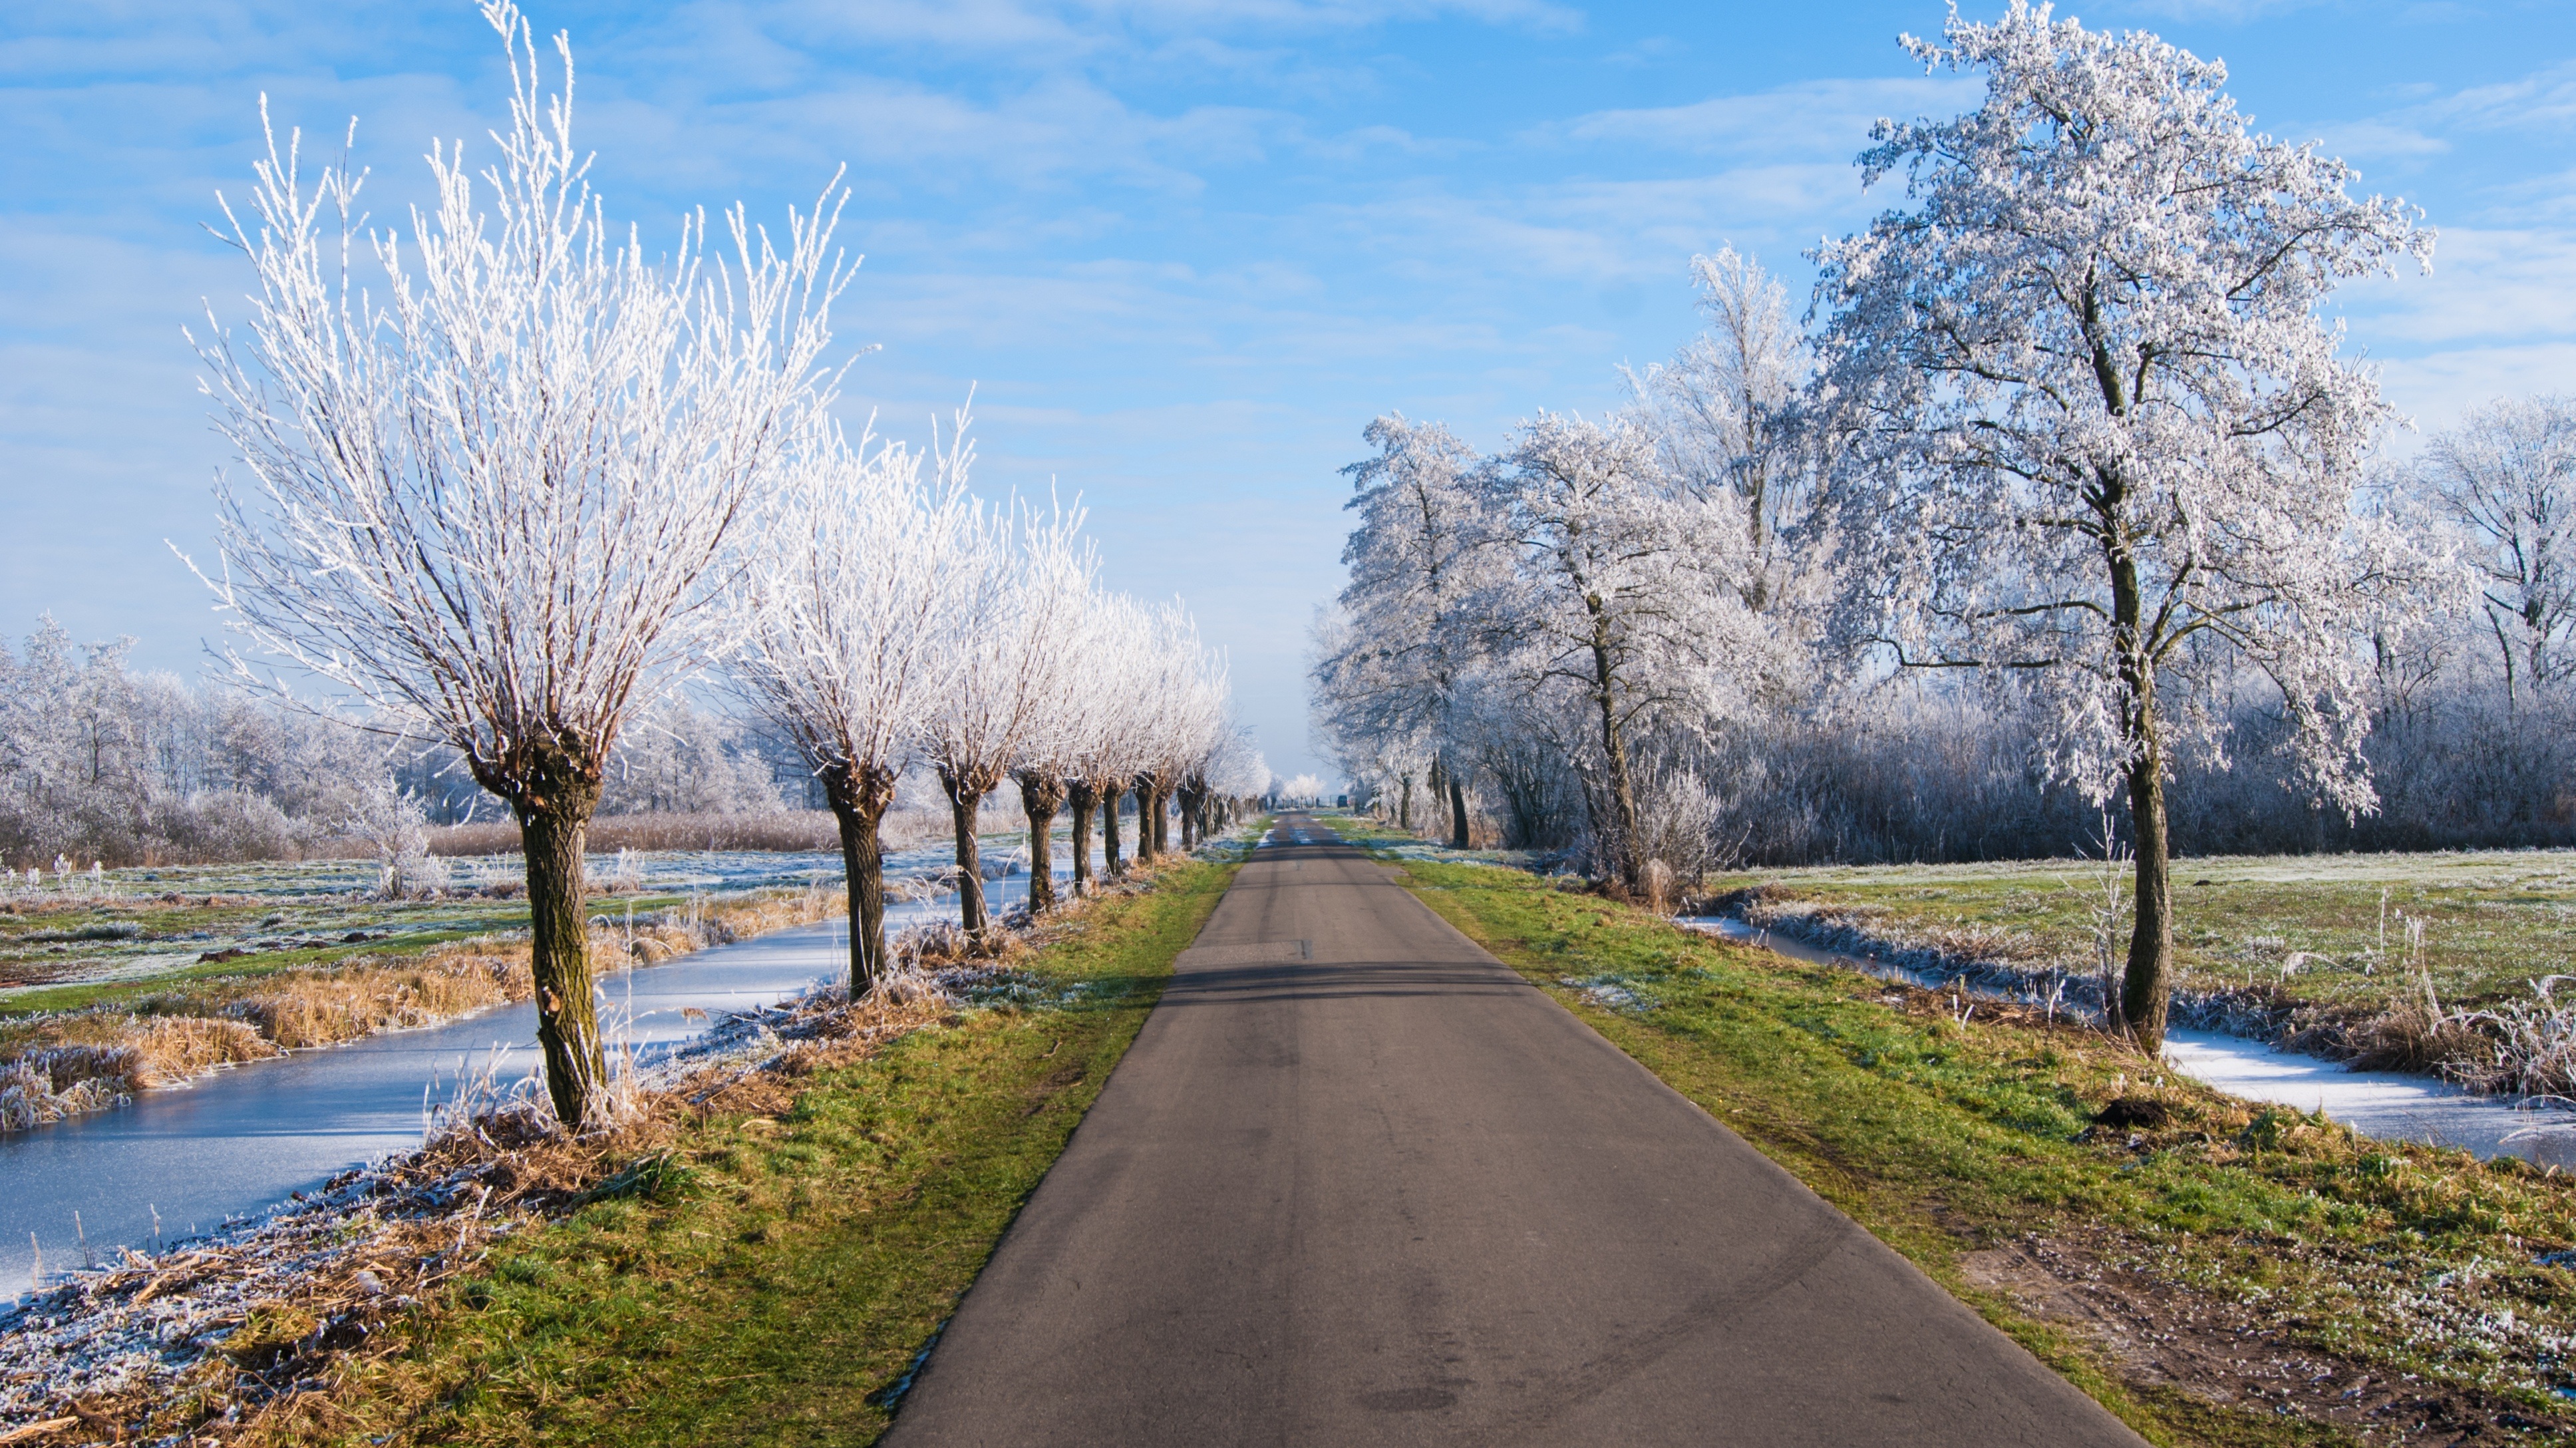
landscape, tree, nature, grass, snow, winter, plant, road, morning, leaf, flower, frost, ice, autumn, season, rural area, woody plant